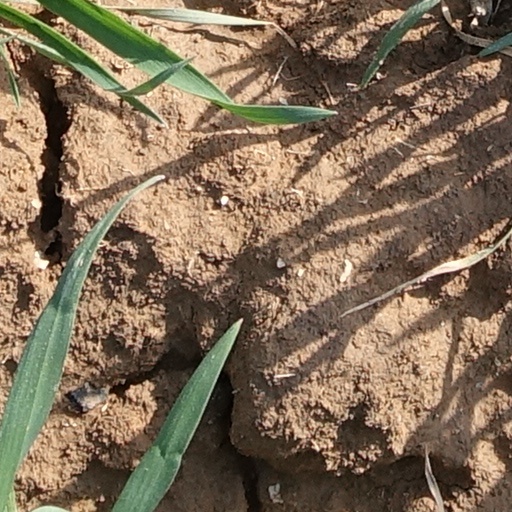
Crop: wheat